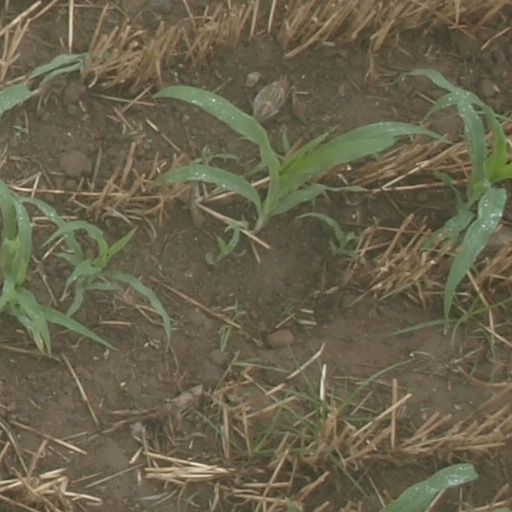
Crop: maize; corn